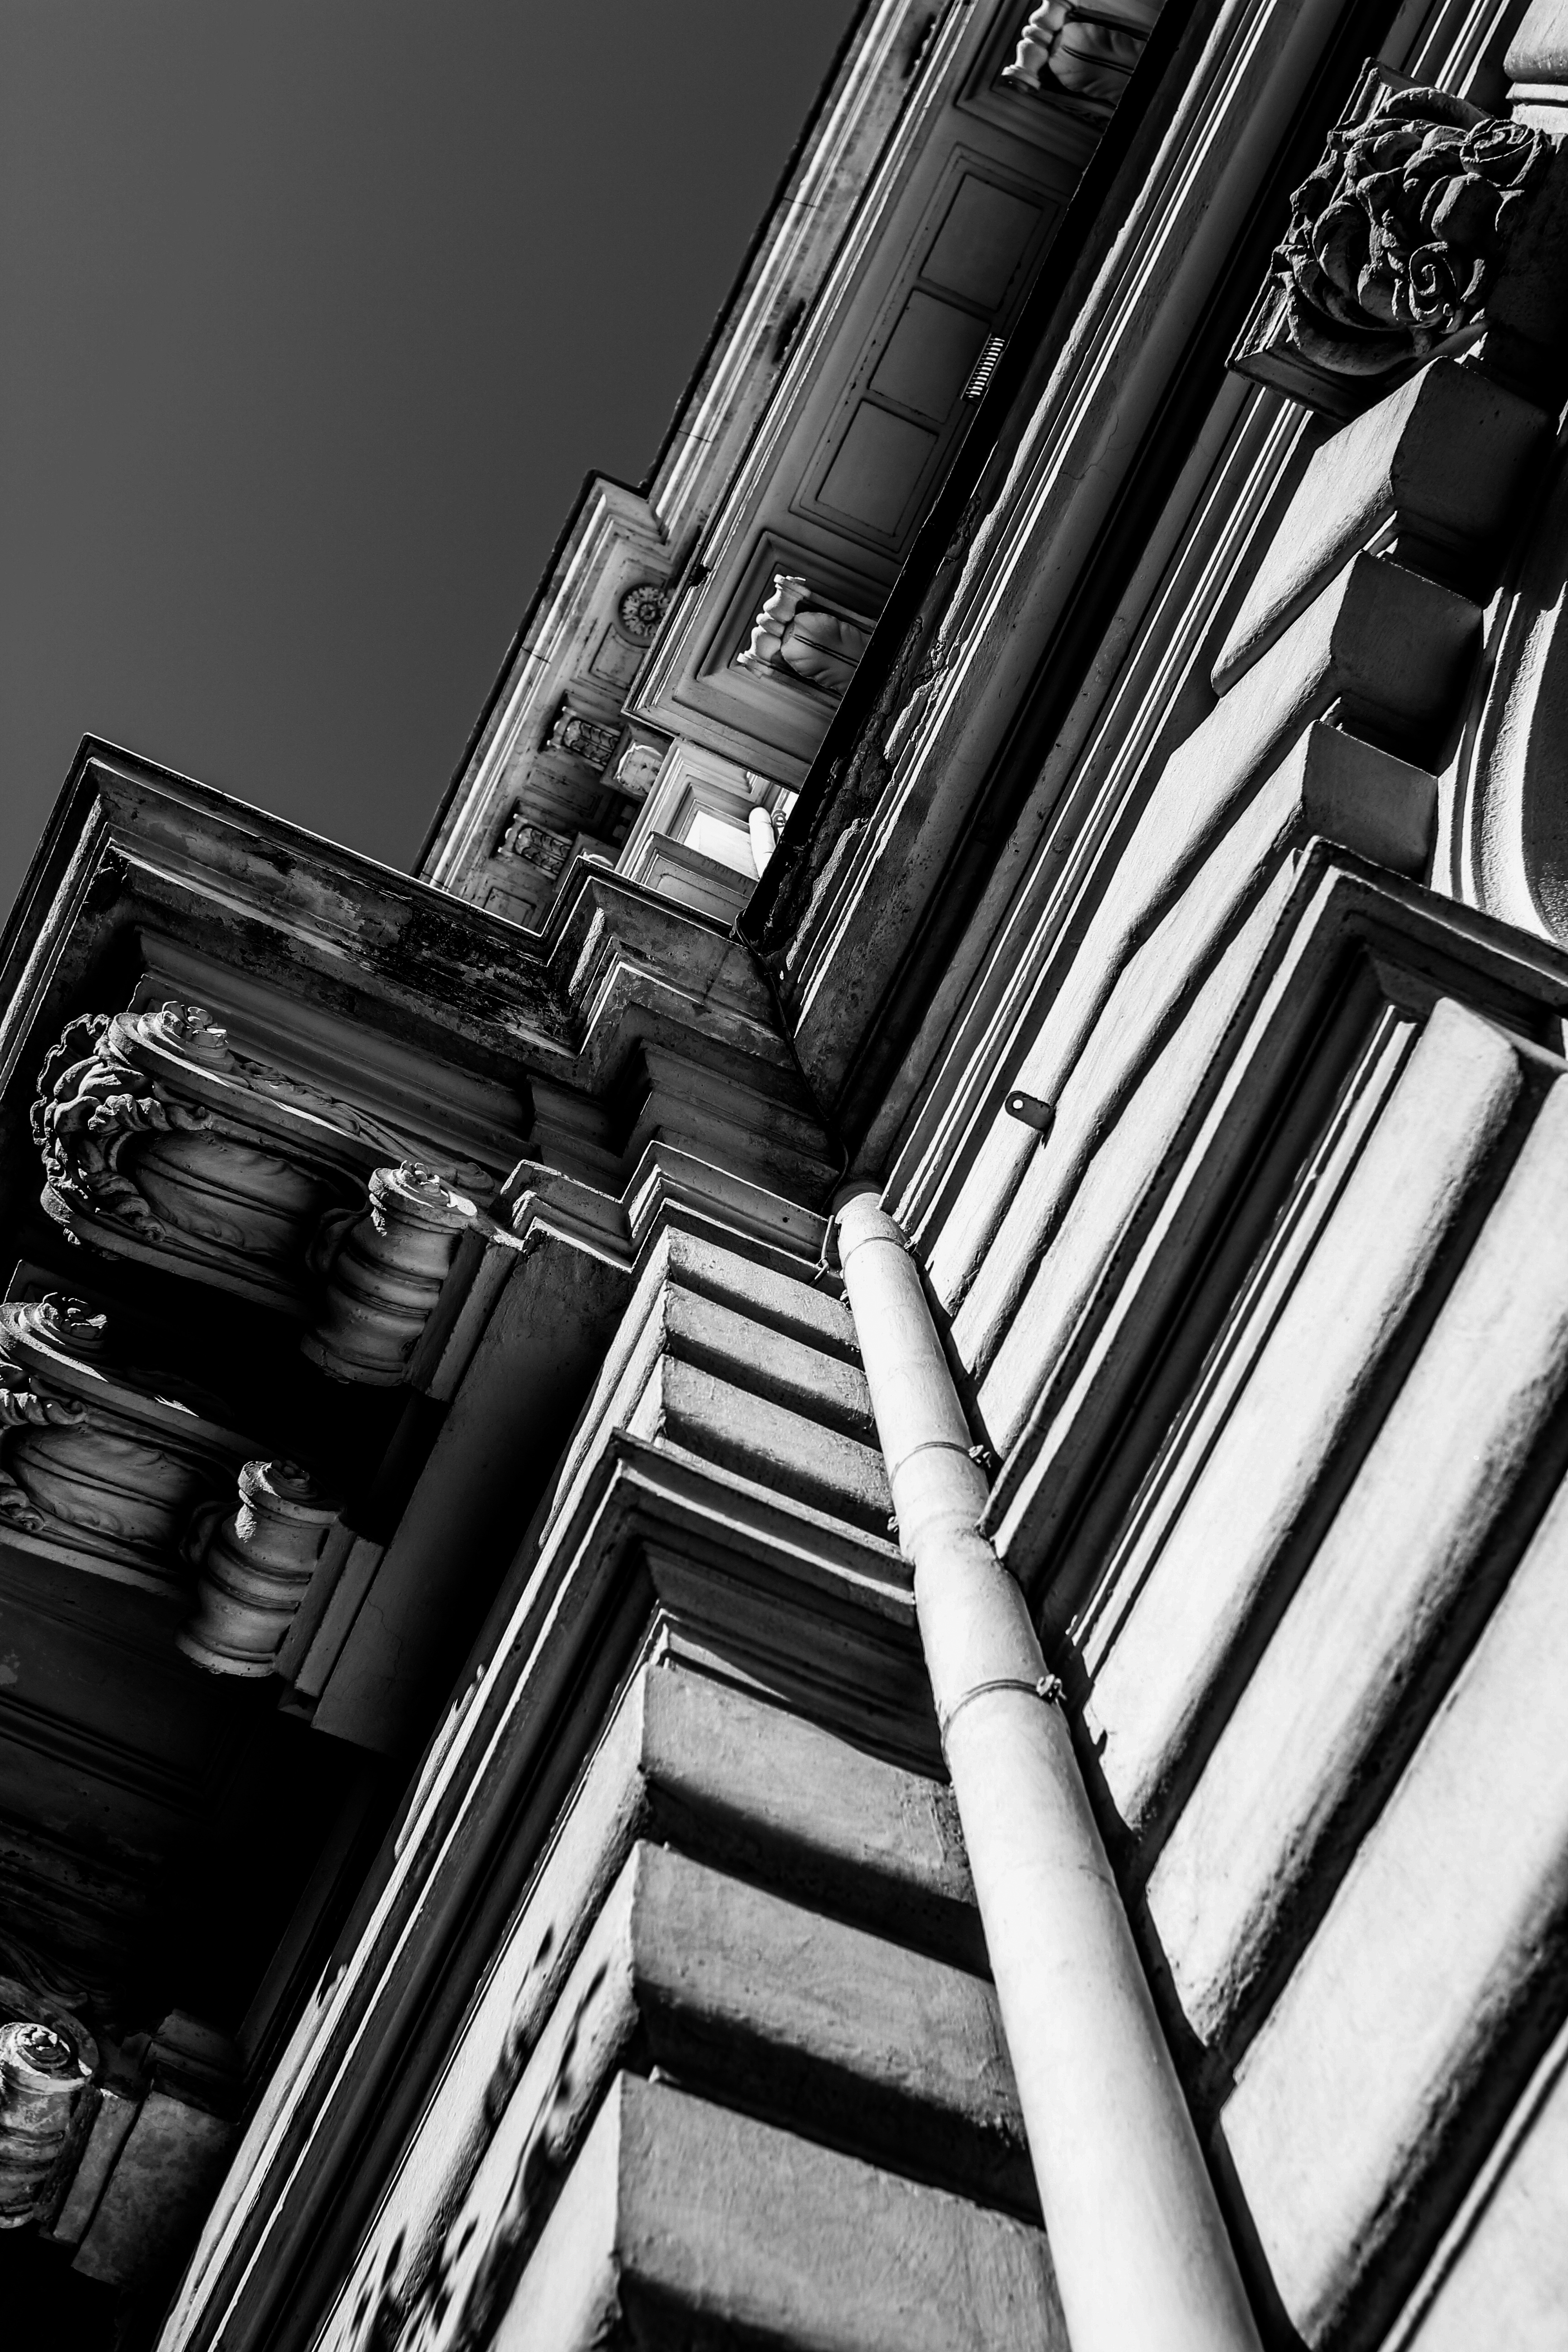
light, black and white, white, photography, line, color, black, monochrome, design, symmetry, photograph, shape, monochrome photography, film noir